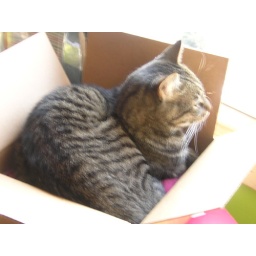
tabby cat in cardboard box